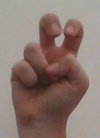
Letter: toot